Michael Scammell

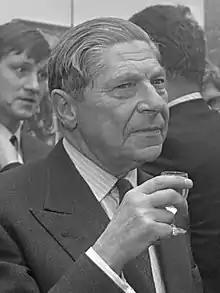
Arthur Koestler (photographed in 1969) is the subject of Scammell's second biography

Scammell was commissioned to write the authorized biography of Arthur Koestler, which after fifteen years of research and writing was published in the United States in 2009 as "Koestler: The Literary and Political Odyssey of a Twentieth Century Skeptic," and in the UK in 2010 as "Koestler: The Indispensable Intellectual." The book won the PEN/Jacqueline Bograd Weld Award for the best biography of 2009 in the United States and the Spears Magazine Award for best biography of 2010 in the UK. It was also shortlisted for the 2010 Los Angeles Times Book Prize for biography. The New York Times Book Review listed it as one of the "100 Best Books of 2010".